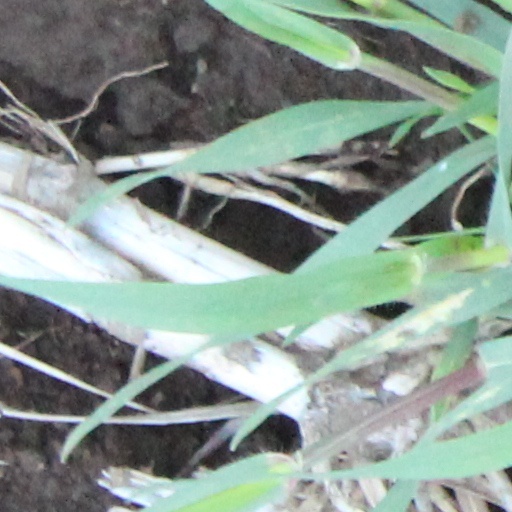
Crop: wheat